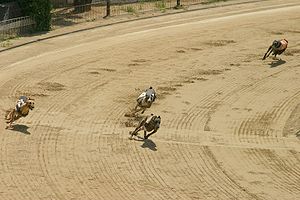
Væddeløbshund
En væddeløbshund er en hund, som benyttes til konkurrencer i hurtigløb på bane, hvor totalisatorspil tillades. Traditionelle væddeløbsbaner er gerne ovalbaner, hvor løb på henholdsvis 220, 330, 440, 550, 660 eller 770 yards udføres. Andre længder er også til en vis grad aktuelle.